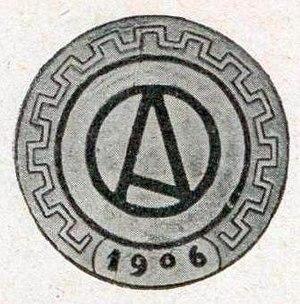
L'insigne remis aux athlètes lors des jeux intercalaires de 1906.
Les Jeux olympiques intercalaires de 1906, baptisés « Jeux de la décennie », sont une compétition multisports organisés par la Grèce en 1906 pour célébrer le dixième anniversaire de la rénovation des Jeux olympiques. Ils sont organisés initialement comme les 2ᵉˢ Jeux olympiques à Athènes, en présence et avec l'accord de tout le mouvement olympique, constituant un succès sportif évident. Cependant, ils sont ultérieurement qualifiés de Jeux intérimaires ou intercalaires en raison de la position initiale de Pierre de Coubertin puis celle du Comité international olympique, qui en 1949 ne les reconnaît plus comme ayant été officiels.